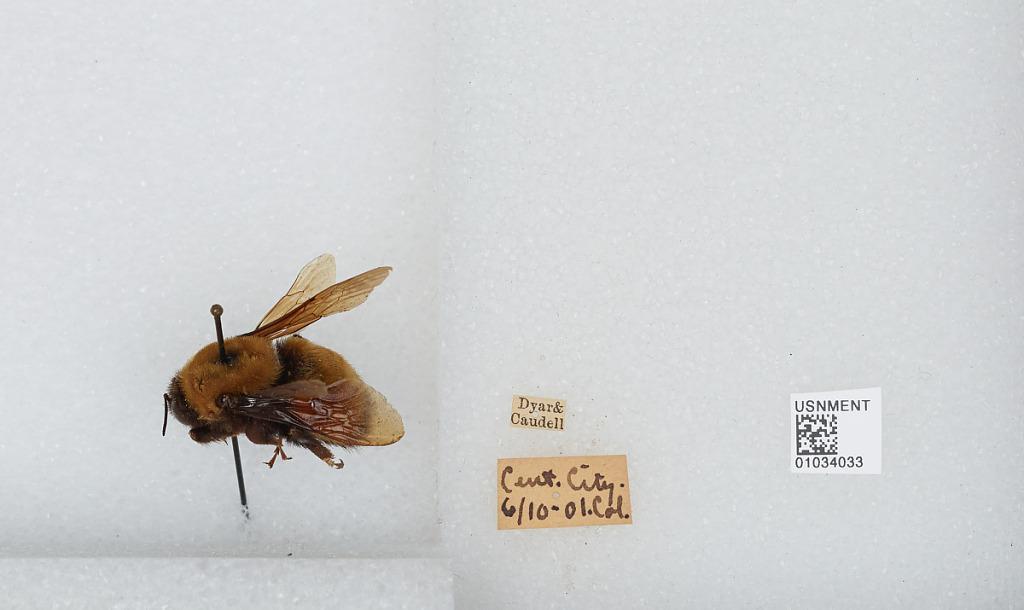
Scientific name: Bombus (Bombus) nevadensis Cresson
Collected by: Dyar & Caudell
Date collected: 1901-6-10
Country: United States
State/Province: Colorado
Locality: Central City, Gilpin and Clear Creek counties
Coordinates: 39.8019, -105.514